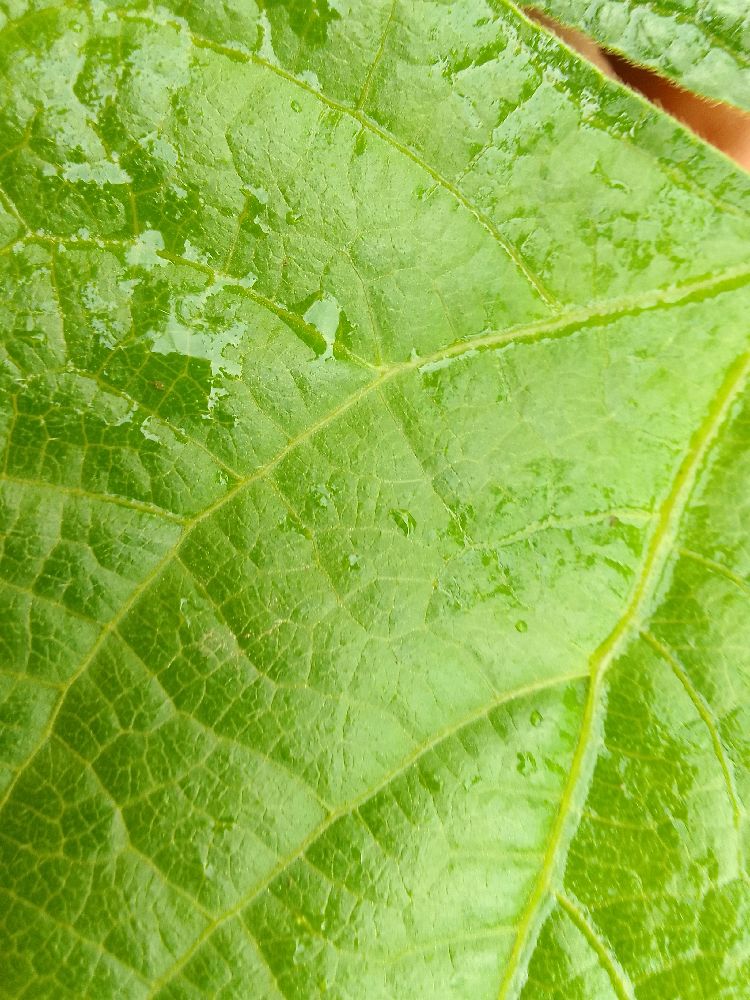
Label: healthy